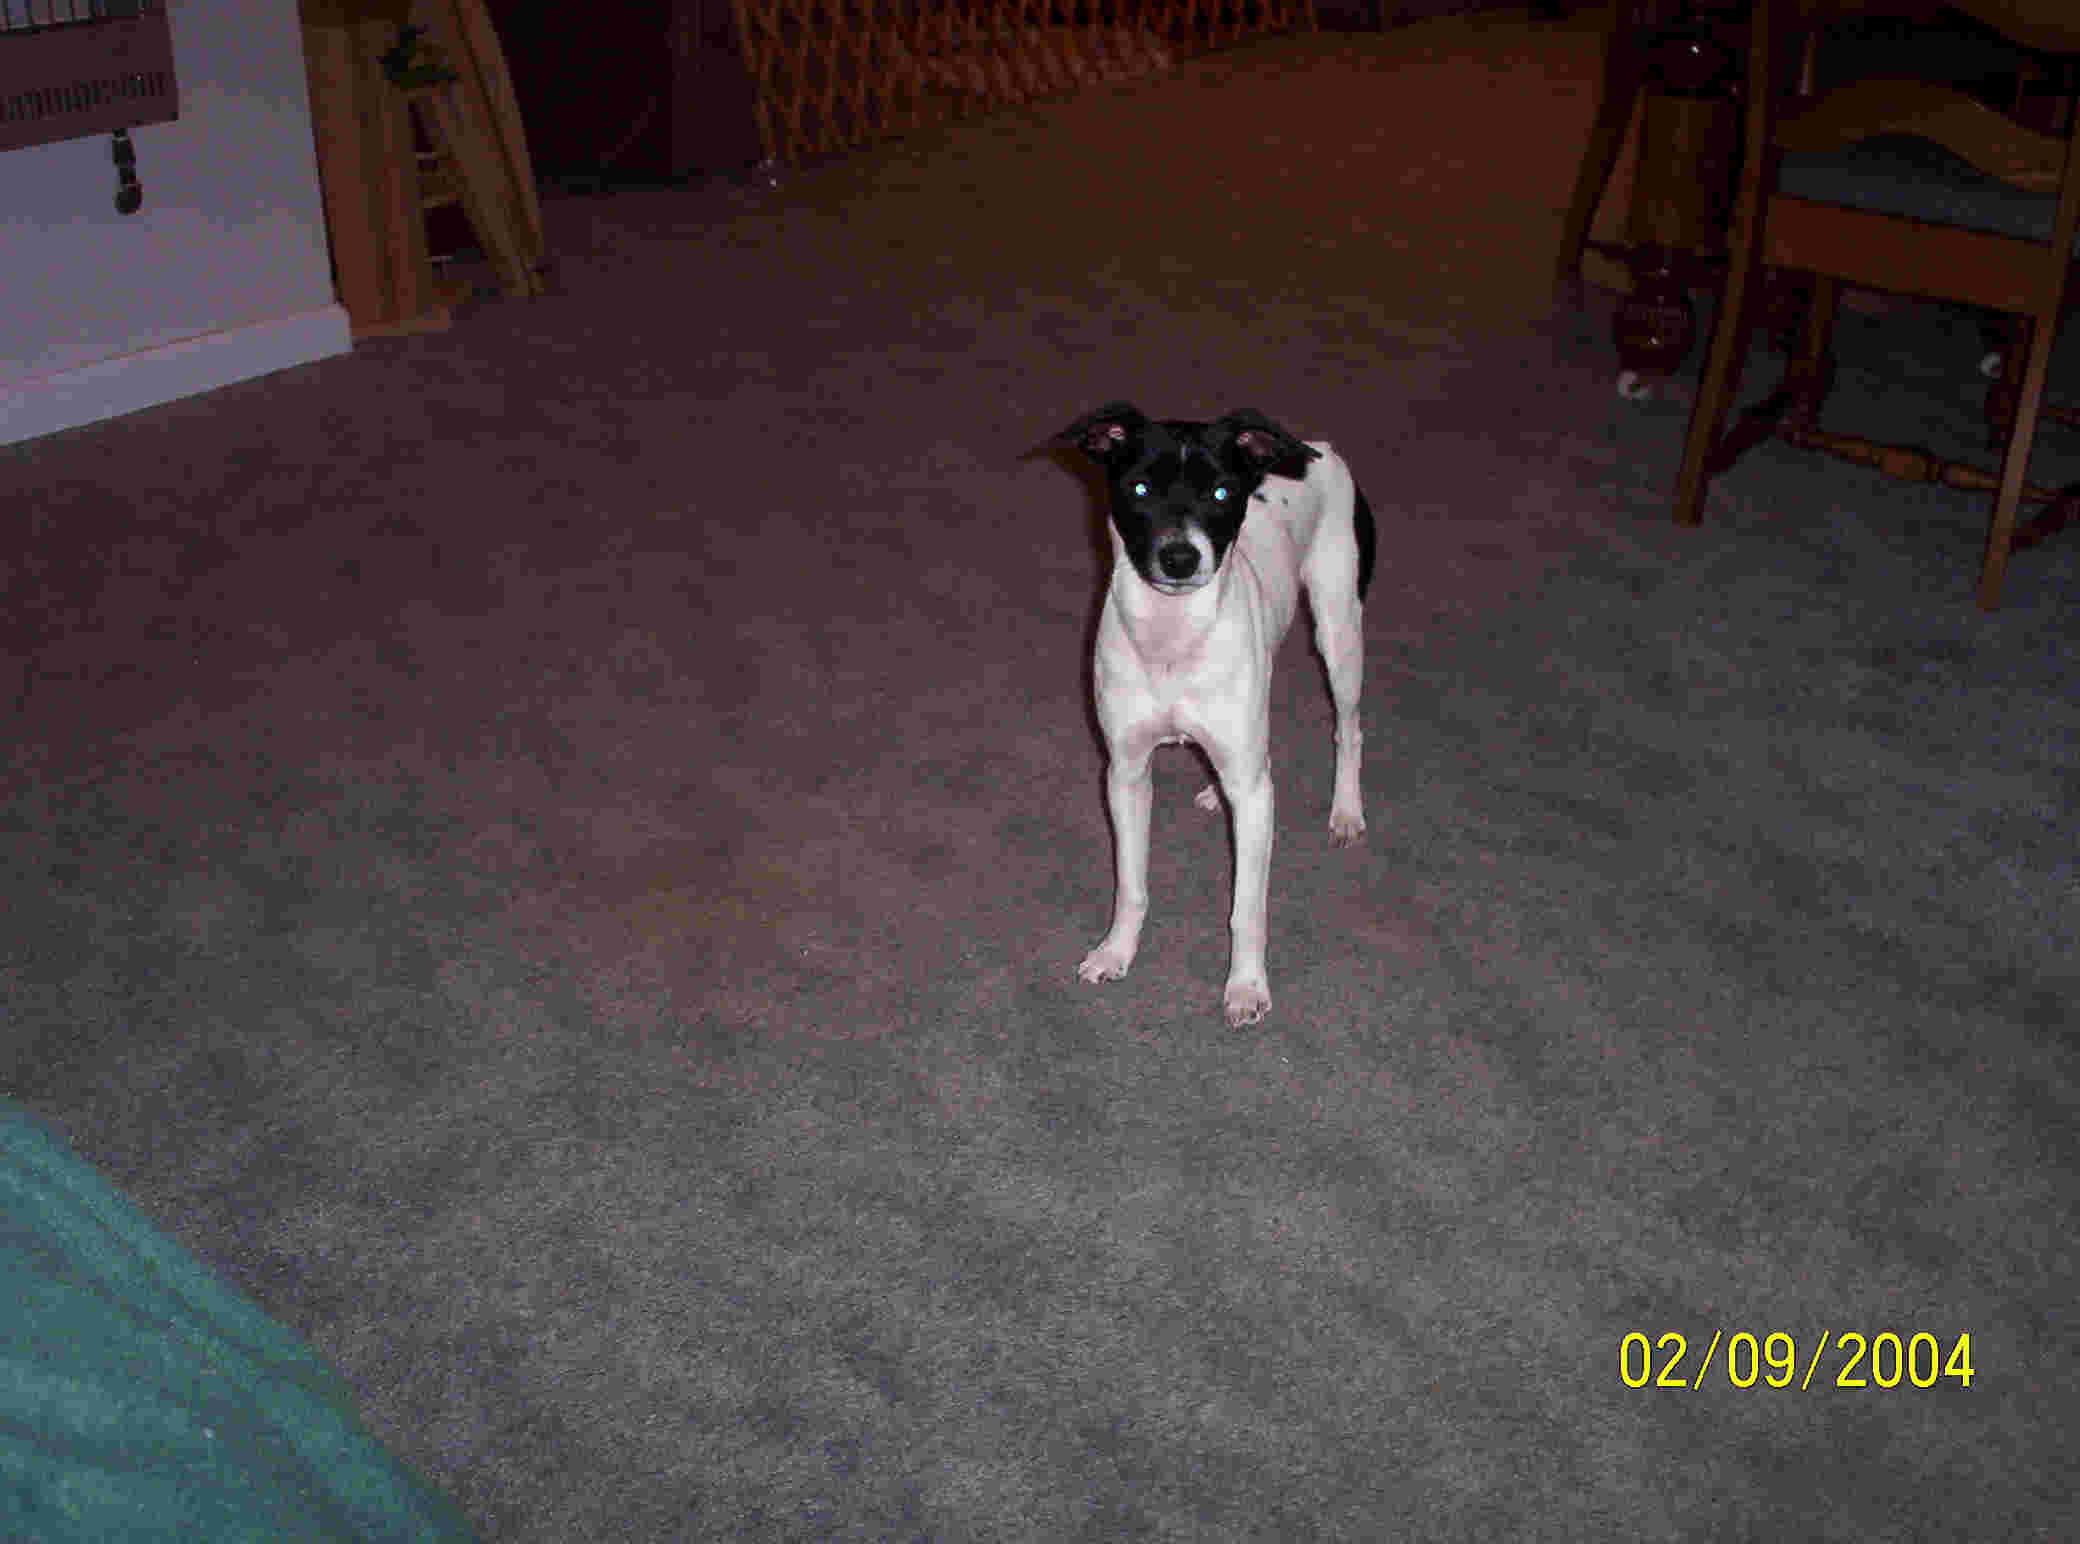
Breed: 237-n000095-toy_terrier